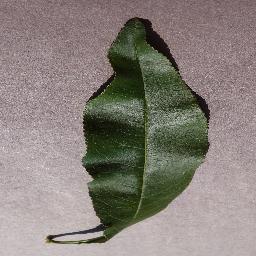
Label: Peach___healthy